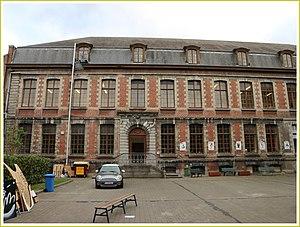
Occupé aujourd’hui par l’Académie des Beaux-Arts, cet immeuble était à l’origine un ancien hôpital, connu sous le nom de «